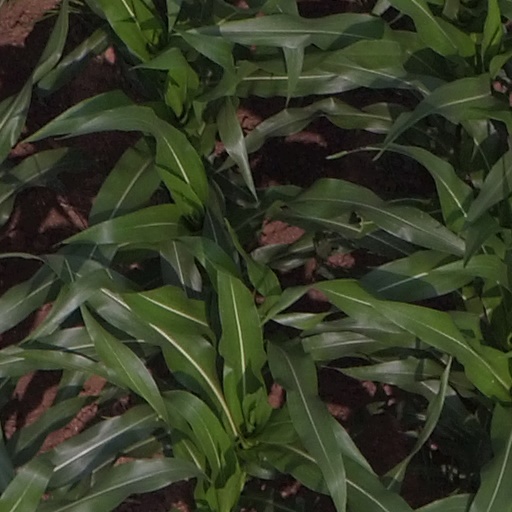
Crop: maize; corn